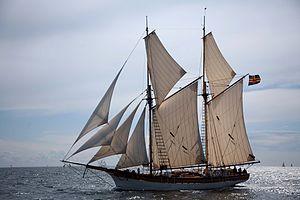
L’Albanus est une goélette en bois construit de 1986 à 1988 dans un chantier naval provisoire de Mariehamn en Finlande.